Historiography of Colonial Spanish America

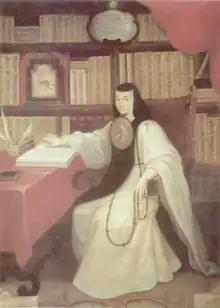
Sor Juana Inés de la Cruz, 17th c. Mexican intellectual known in her lifetime as the "Tenth Muse." Painting by Miguel Cabrera

The publication of "The Cambridge History of the Native Peoples of the Americas" gave recognition to the field of indigenous history or ethnohistory that had been developing during the twentieth century. Two volumes, each with two parts, cover the prehispanic and post-Contact history of indigenous peoples of Mesoamerica and South America In the twentieth century, historians and anthropologists of studying colonial Mexico worked to create a compendium of sources of Mesoamerican ethnohistory, resulting in four volumes of the "Handbook of Middle American Indians" being devoted to Mesoamerican ethnohistorical sources.